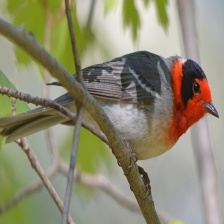
Species: RED FACED WARBLER
Scientific name: CARDELLINA RUBRIFRONS